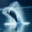
Label: whale